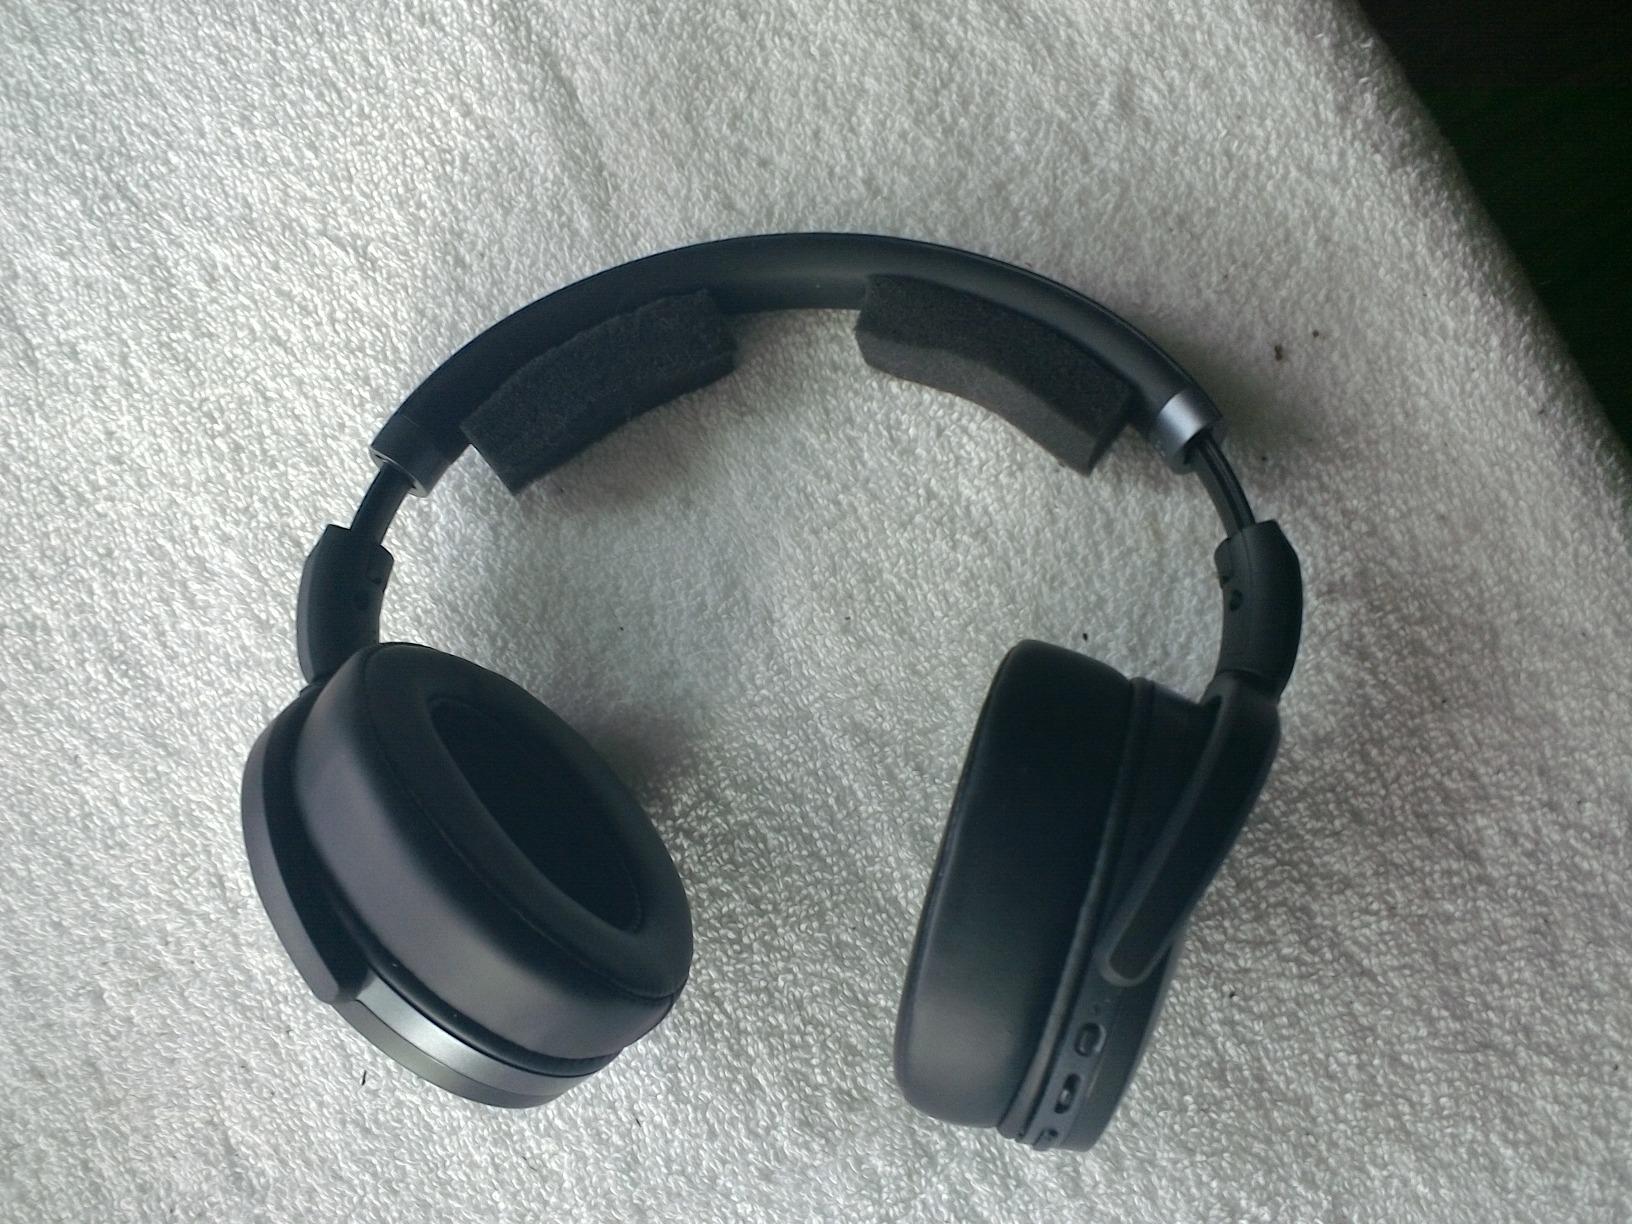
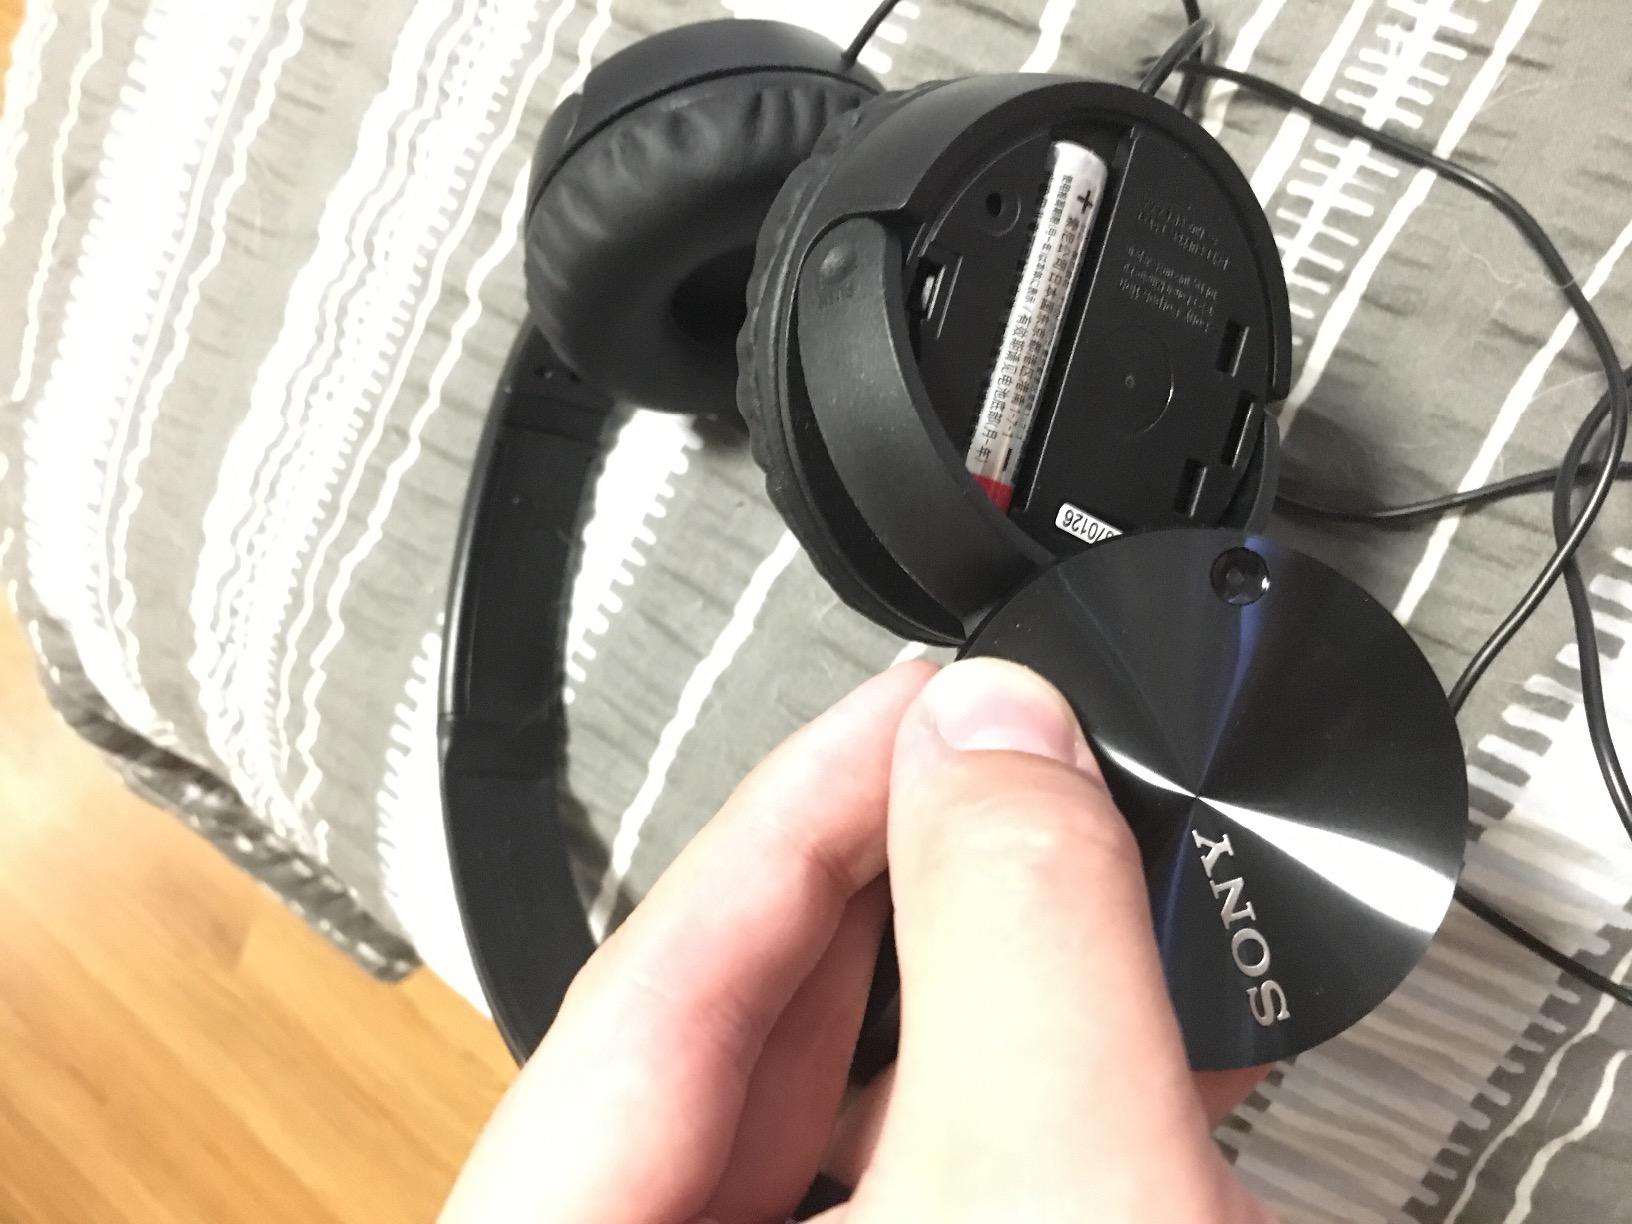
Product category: headphones
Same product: no